Bad Wimpfen

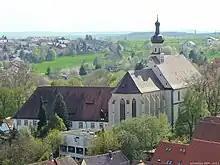
Dominican church with former monastery

The Protestant "Stadtkirche" was built in the 13th century, initially in the style of Romanesque architecture but finishing with Gothic architecture. Next to the church is a calvary shrine.